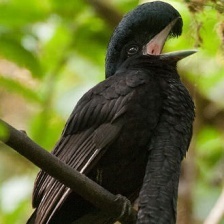
Species: UMBRELLA BIRD
Scientific name: CEPHALOPTERUS